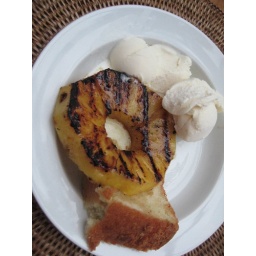
The pineapple was grilled in a brown sugar, rum and butter mixture.